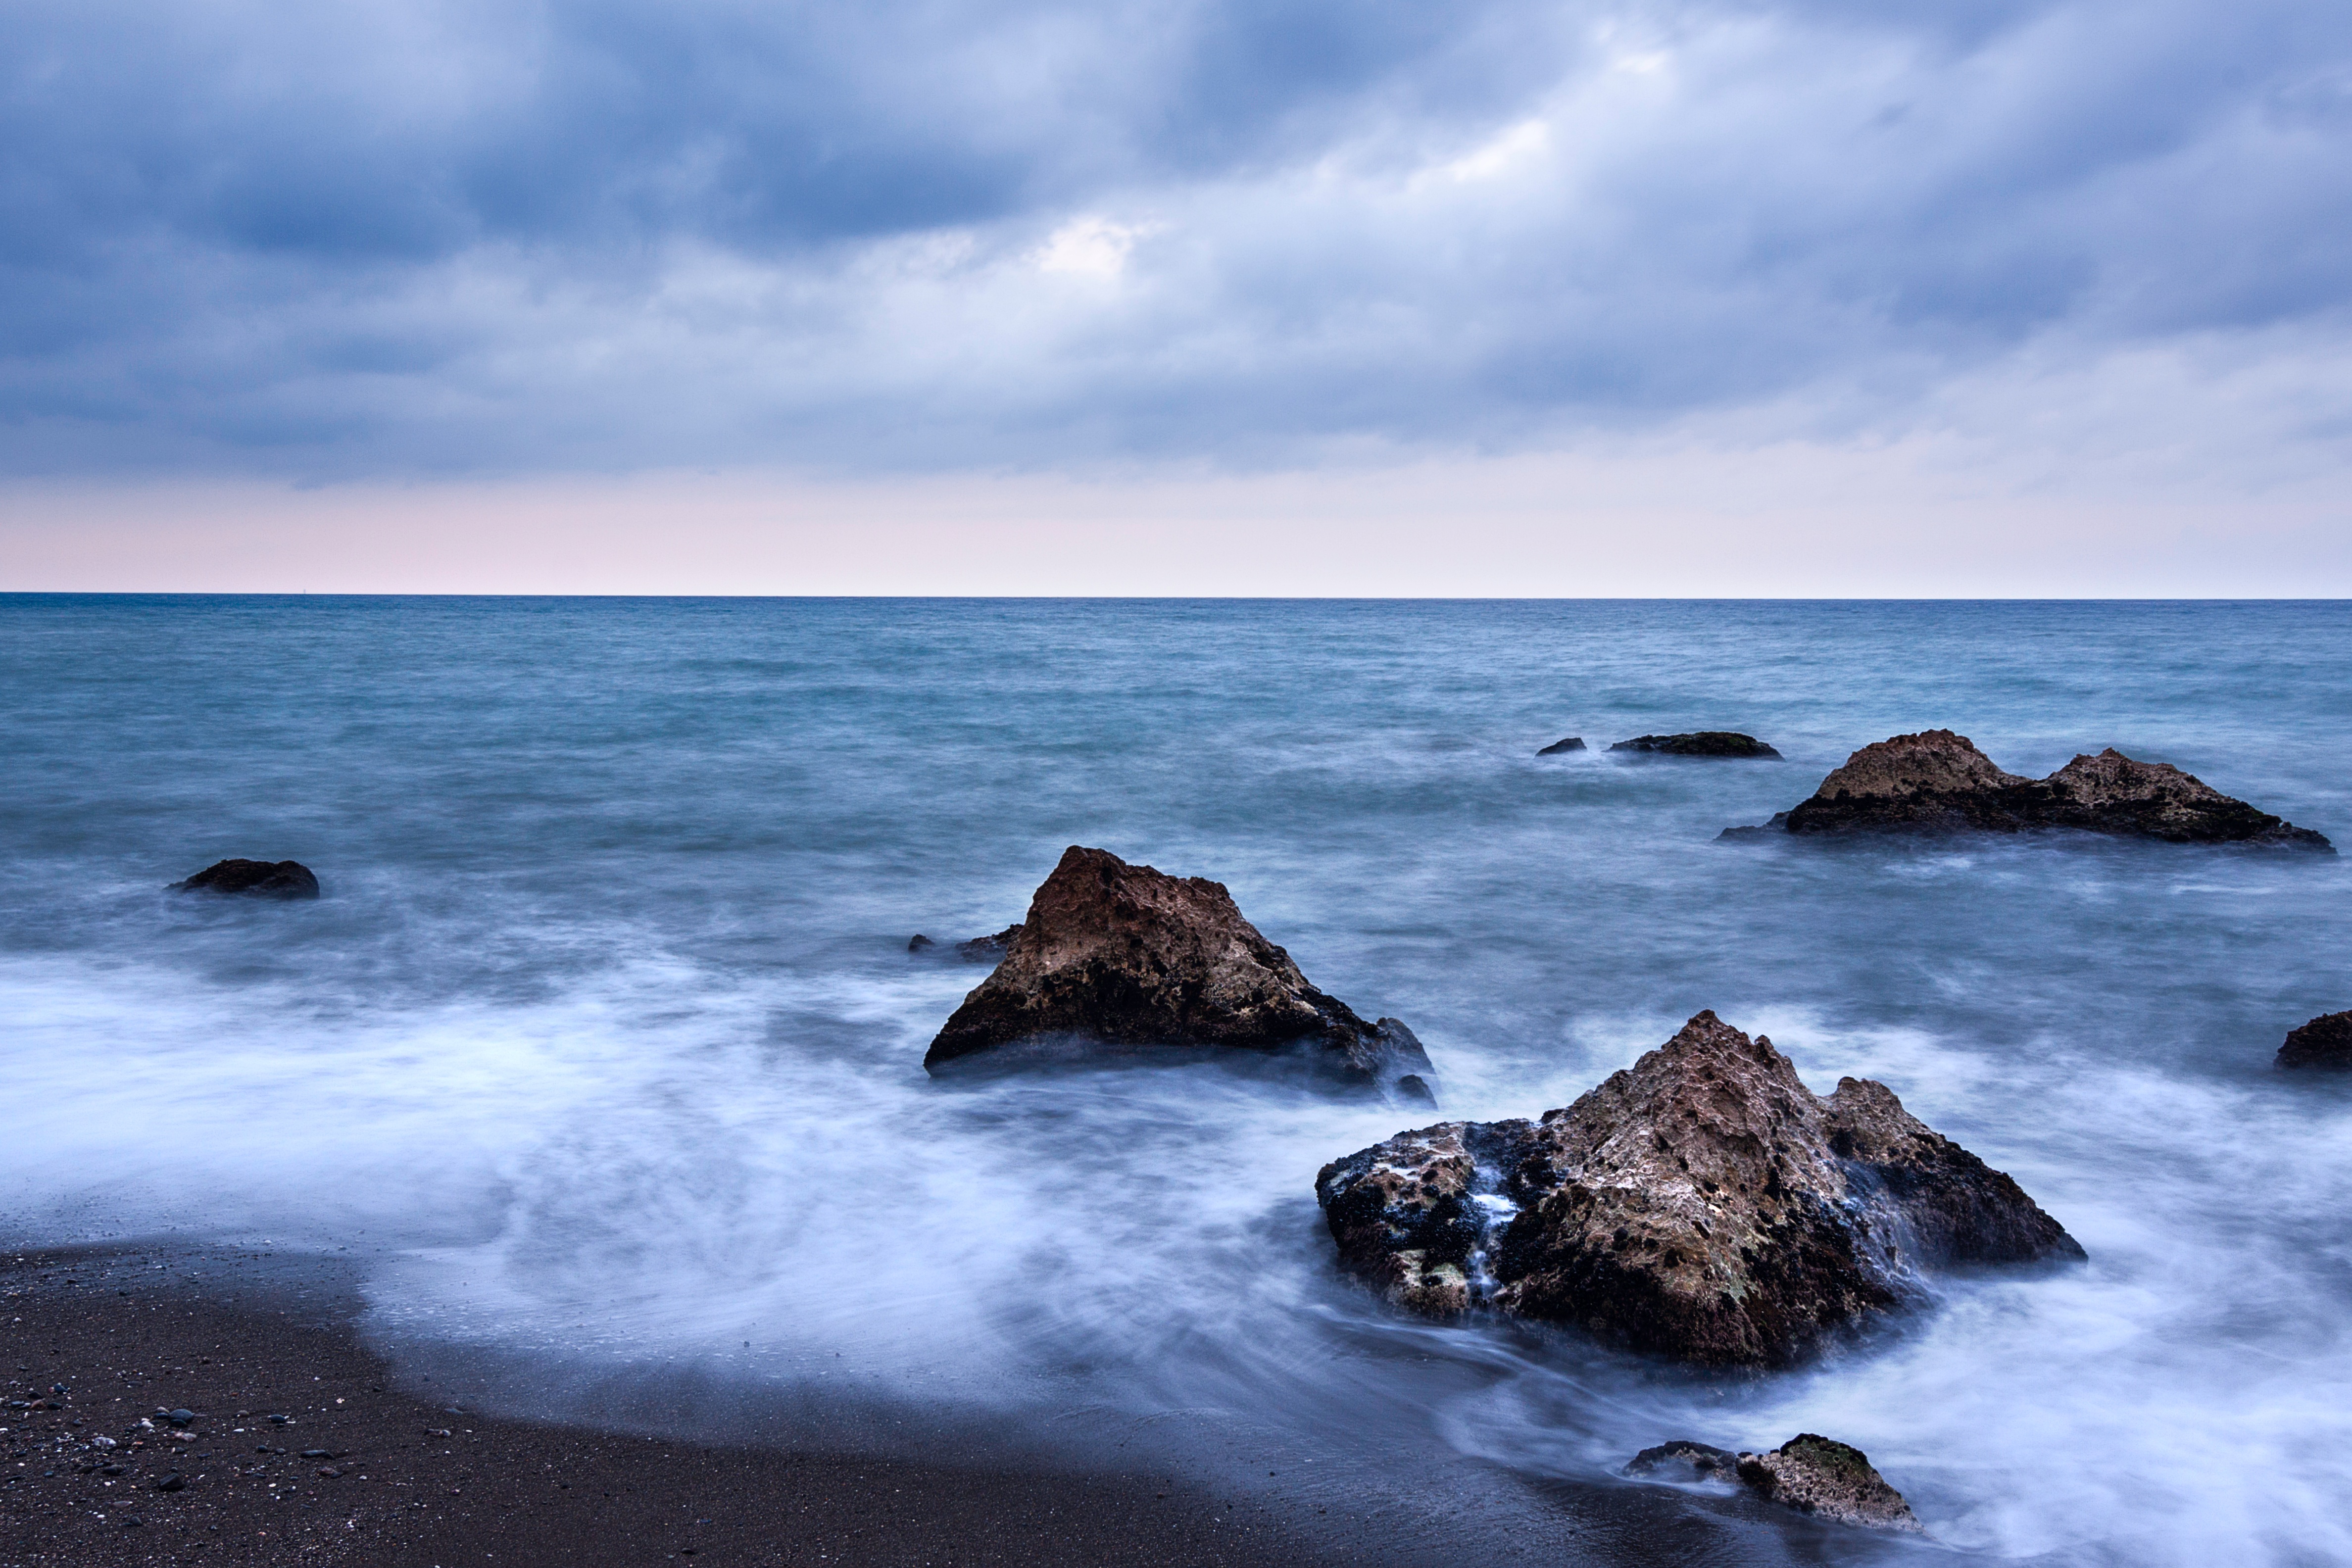
beach, sea, coast, water, sand, rock, ocean, horizon, cloud, sky, sunrise, sunset, sunlight, morning, shore, wave, dawn, dusk, bay, terrain, material, body of water, cape, wind wave